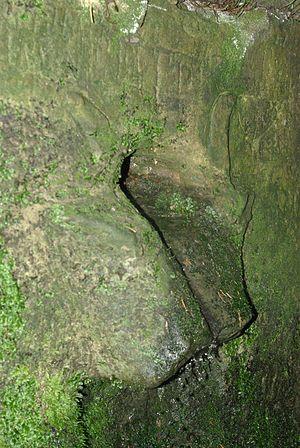
Fontaine le Boeuf (détail) - vallon de Saint-Martin (Vosges)
Le vallon de Saint-Martin, appelé aussi communément « vallon druidique », est situé sur le territoire de la commune d'Escles dans les Vosges, en France. Ce site est réputé pour ses vestiges légendaires, notamment le cuveau des Fées, la fontaine le Bœuf et la grotte Saint-Martin.